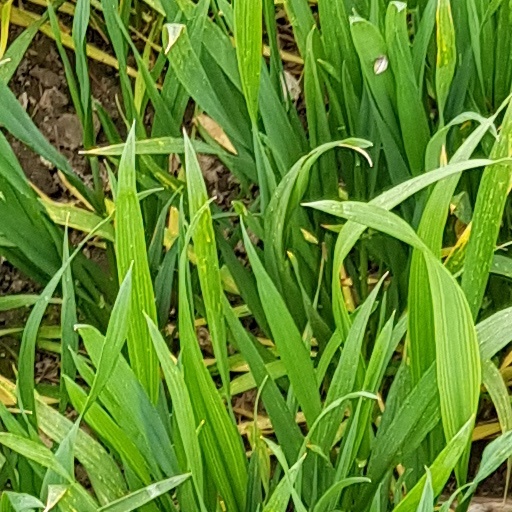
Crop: wheat